Butcher group

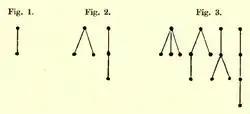
Rooted trees with two, three and four nodes, from Cayley's original article

A rooted tree is a graph with a distinguished node, called the "root", in which every other node is connected to the root by a unique path. If the root of a tree t is removed and the nodes connected to the original node by a single bond are taken as new roots, the tree t breaks up into rooted trees t, t, ... Reversing this process a new tree t = [t, t, ...] can be constructed by joining the roots of the trees to a new common root. The number of nodes in a tree is denoted by |t|. A "heap-ordering" of a rooted tree t is an allocation of the numbers 1 through |t| to the nodes so that the numbers increase on any path going away from the root. Two heap orderings are "equivalent", if there is an automorphism of rooted trees mapping one of them on the other. The number of equivalence classes of heap-orderings on a particular tree is denoted by α(t) and can be computed using the Butcher's formula: